Rick Bartow

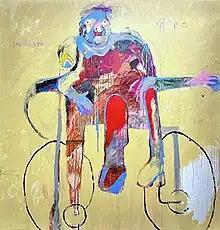
"Buck" (2015), Smithsonian American Art Museum, on loan from the Jordan Schnitzer Museum of Art

After several small shows in the Newport area, Rick Bartow was offered a solo exhibition in 1985 by William Jamison of Jamison/Thomas Gallery, who operated galleries in Portland, Oregon, and New York City. Bartow exhibited frequently at both locations and elsewhere, and his work began to garner national attention. Following Jamison's death in 1995 and his galleries' subsequent closures, Bartow signed on with Charles Froelick of Froelick Gallery in Portland, and a fruitful 20-year professional relationship and friendship followed.